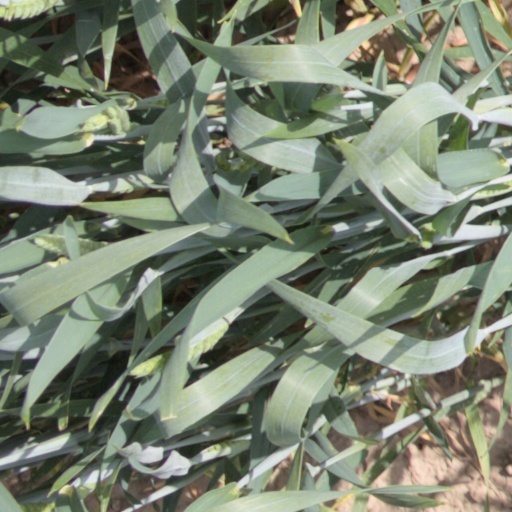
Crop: wheat